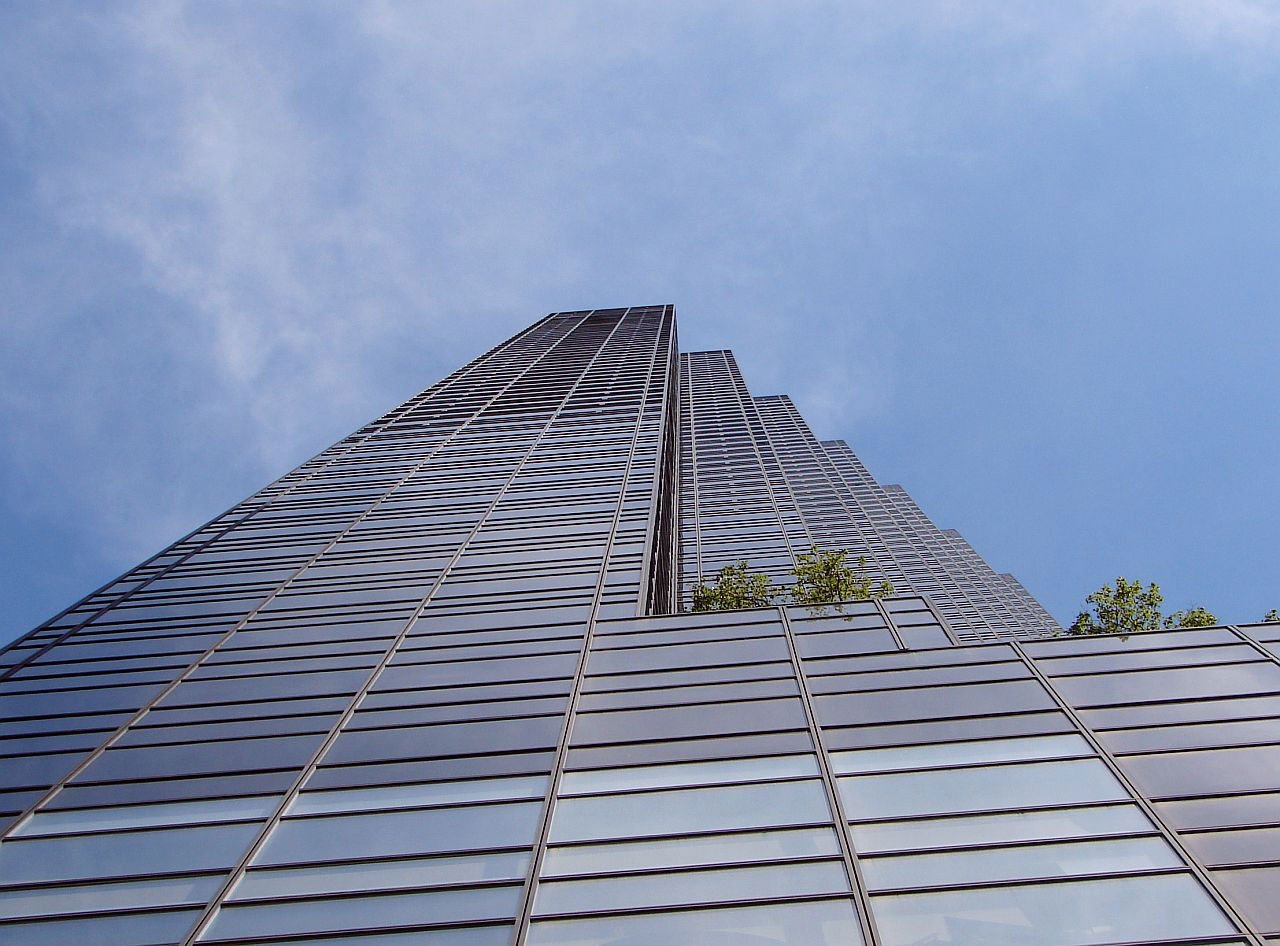
architecture, structure, sky, glass, roof, building, city, skyscraper, monument, tower, landmark, facade, daylighting, outdoor structure